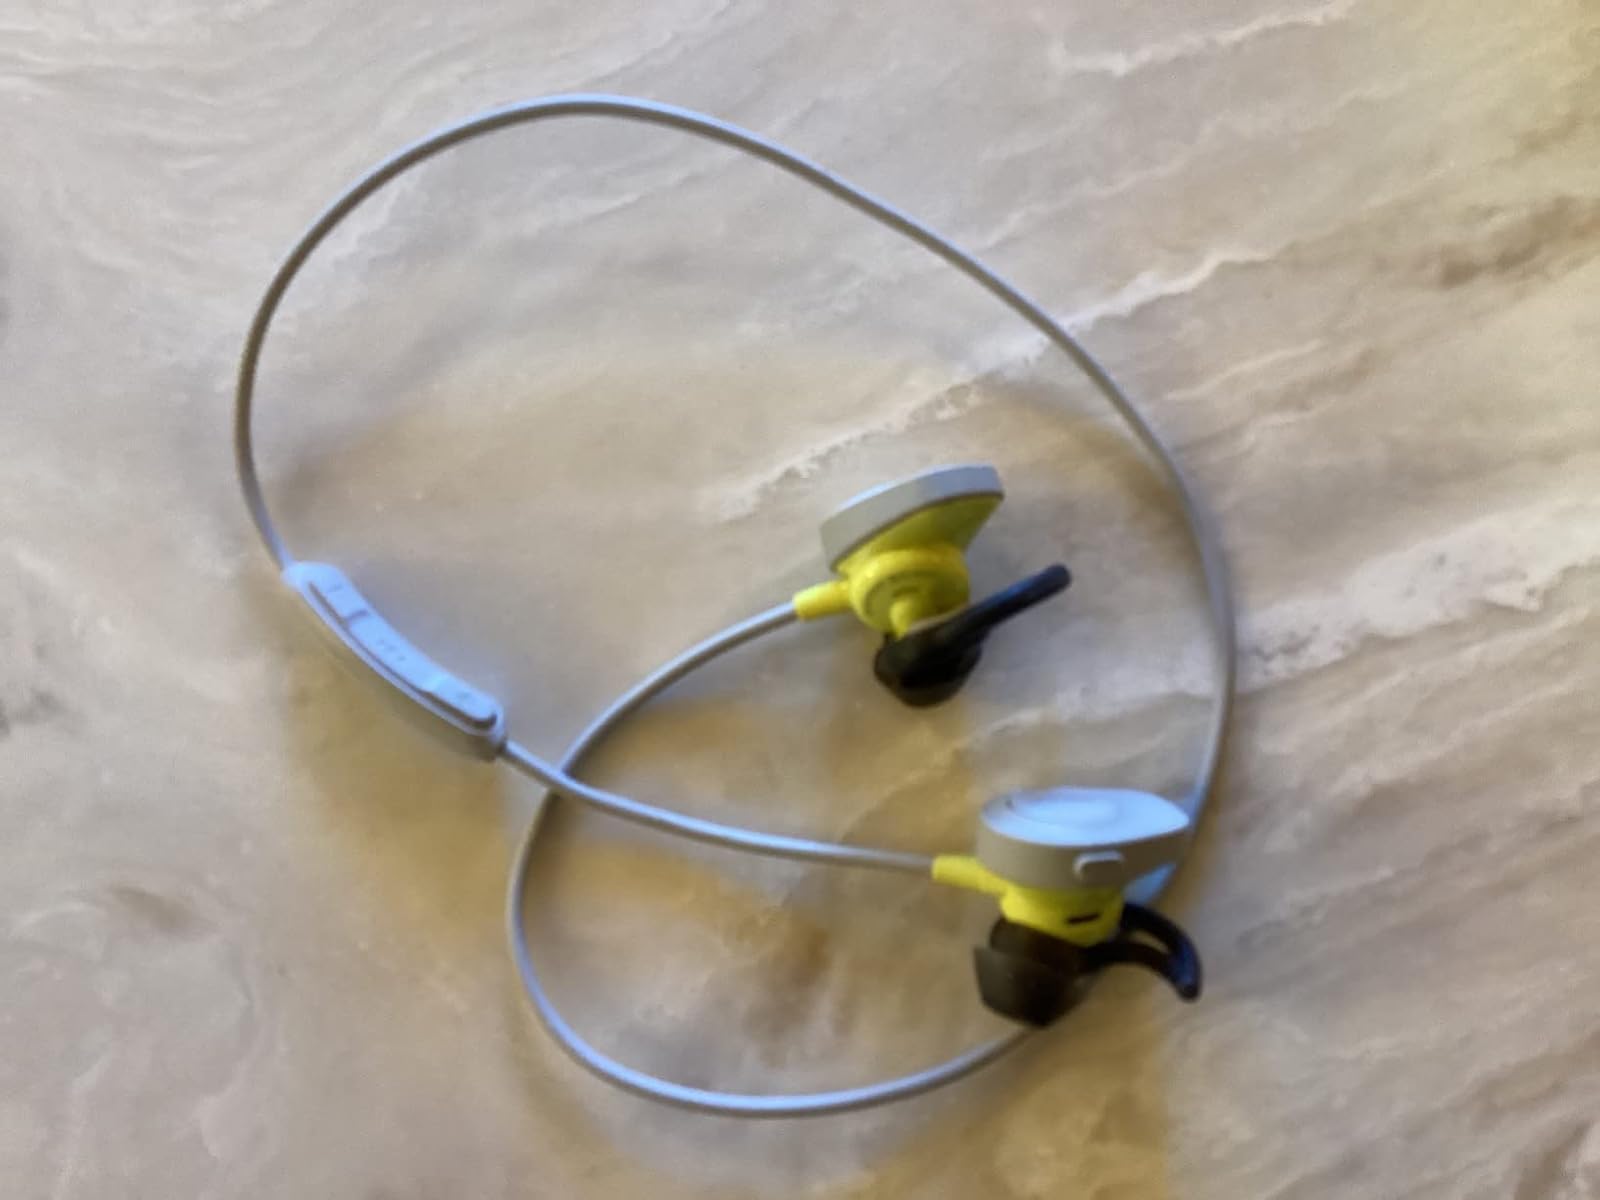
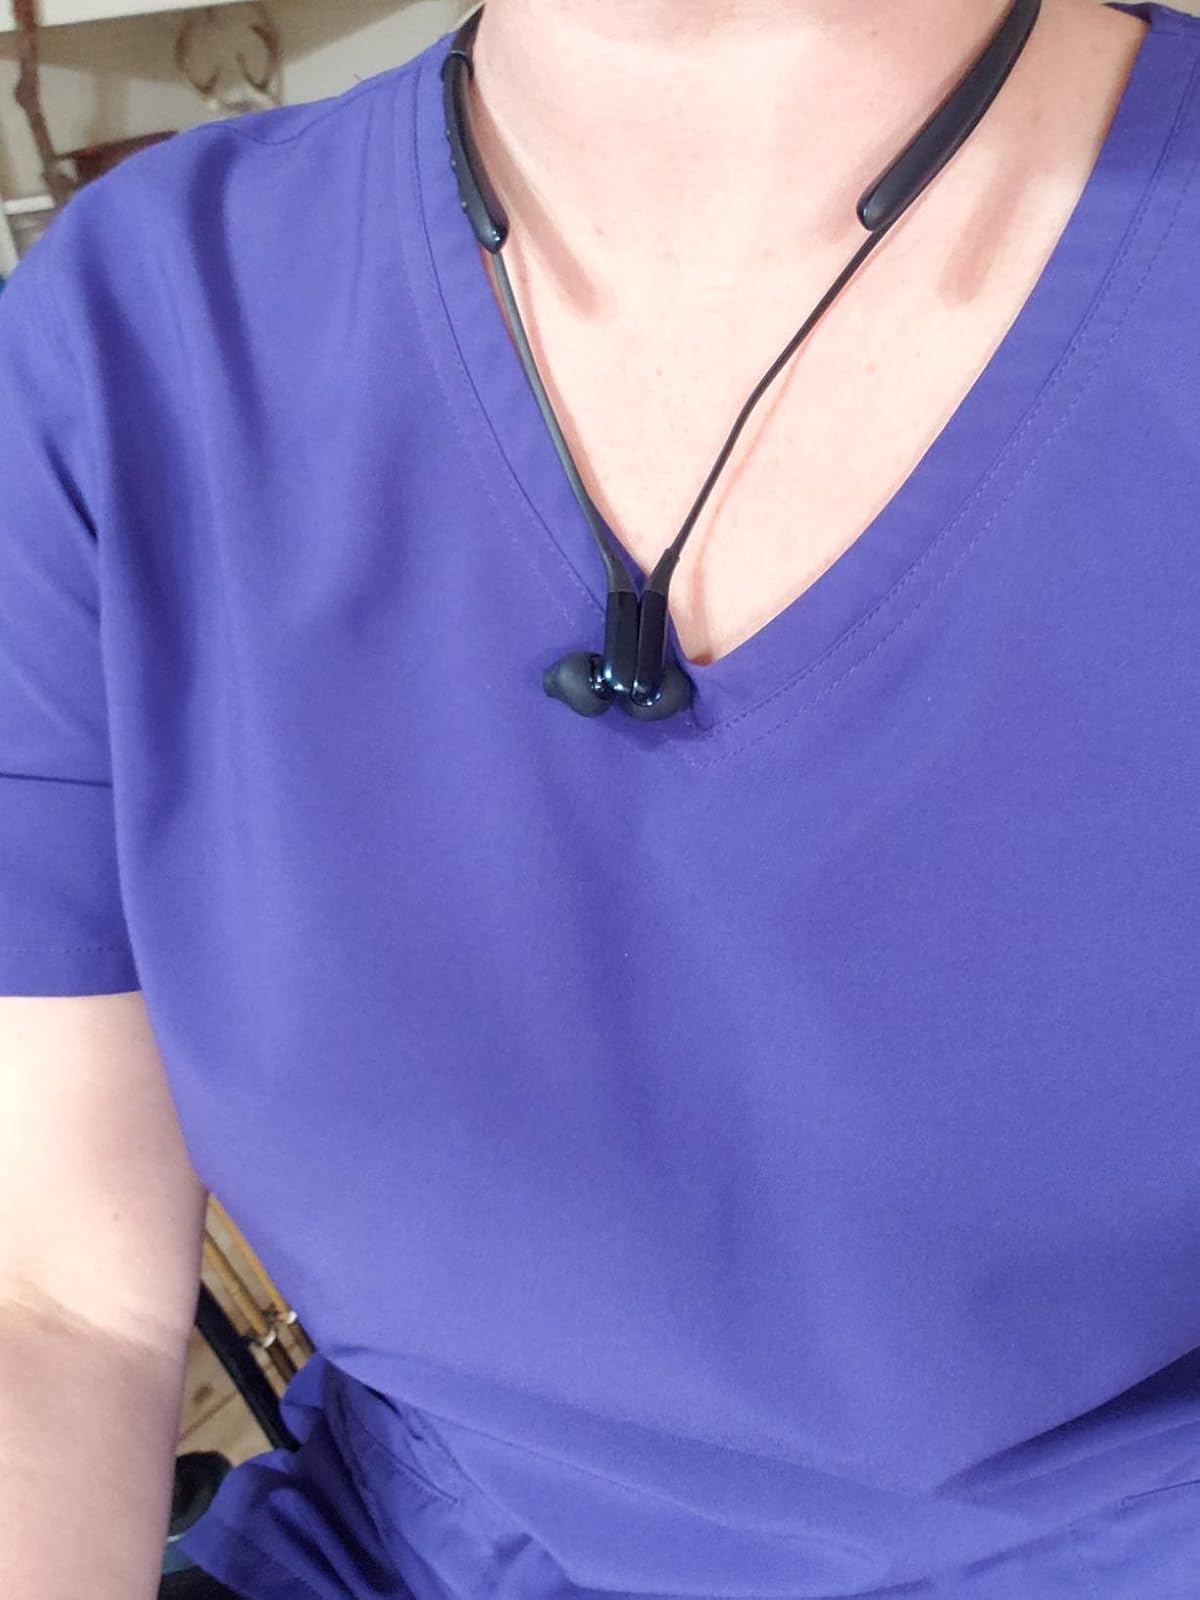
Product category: headphones
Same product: no